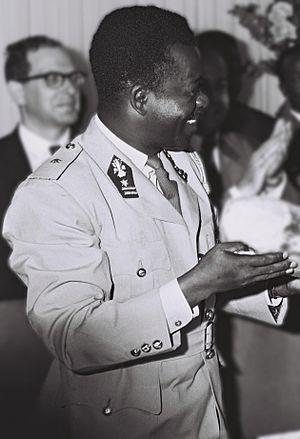
Léonard Mulamba Nyunyi wa Kadima, colonel de l’armée congolaise, né en 1928 et mort le 12 août 1986, a été le Premier ministre du Zaïre du 24 novembre 1965 au 25 octobre 1966.